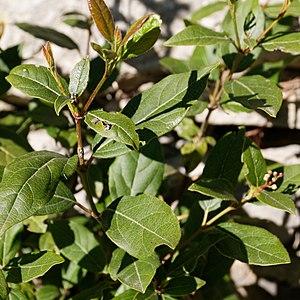
La viorne tin, aussi appelée laurier-tin ou laurentin, est un arbrisseau des régions méditerranéennes de la famille des Adoxacées. Il appartient au genre Viburnum, autrefois classé dans la famille des Caprifoliacées selon la classification classique de Cronquist.